Maryland

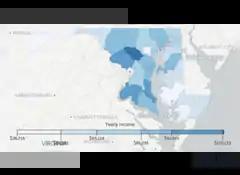
A map showing Maryland's median income by county. Data is sourced from the 2014 ACS five-year estimate report, published by the U.S. Census Bureau

In the 2020 United States census, the United States Census Bureau found that population of Maryland was 6,185,278 people, a 7.1% increase from the 2010 United States census. The United States Census Bureau estimated that the population of Maryland was 6,045,680 on July 1, 2019, a 4.71% increase from the 2010 United States census and an increase of 2,962, from the prior year. This includes a natural increase since the last census of 269,166 (464,251 births minus 275,093 deaths) and an increase due to net migration of 116,713 people into the state. Immigration from outside the United States resulted in a net increase of 129,730 people, and migration within the country produced a net loss of 13,017 people. In 2018, The top countries of origin for Maryland's immigrants were El Salvador (11%), India (6%), China (5%), Nigeria (5%), and the Philippines (4%). The center of population of Maryland is located on the county line between Anne Arundel County and Howard County, in the unincorporated community of Jessup.